Père Goriot

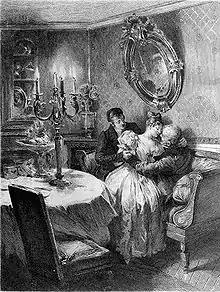
Title page engraving from an 1897 edition of "Le Père Goriot", by an unknown artist; published by George Barrie & Son in Philadelphia

Le Père Goriot ("Old Goriot" or "Father Goriot") is an 1835 novel by French novelist and playwright Honoré de Balzac (1799–1850), included in the "Scènes de la vie privée" section of his novel sequence "La Comédie humaine". Set in Paris in 1819, it follows the intertwined lives of three characters: the elderly doting Goriot, a mysterious criminal-in-hiding named Vautrin and a naive law student named Eugène de Rastignac.